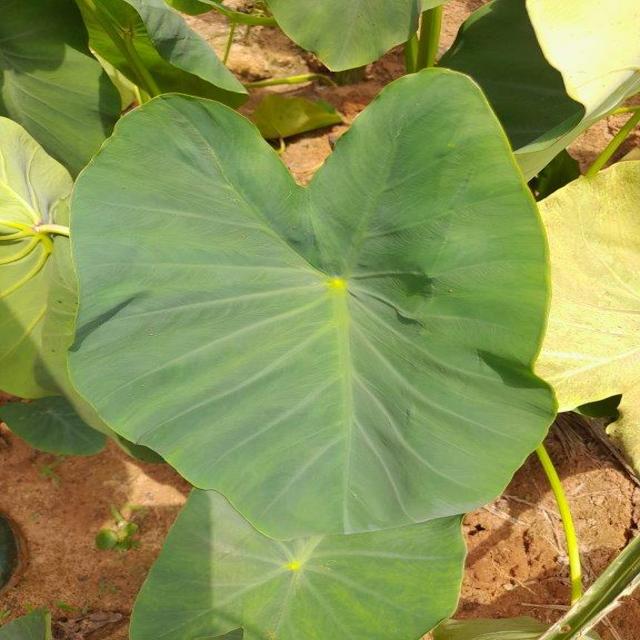
Label: Healthy